Egmont Key Light

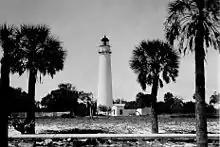
The Egmont Key Lighthouse before its lantern was removed in 1944

The current Egmont Key Light dates from 1858. It is the oldest structure in the Tampa Bay area still used for its original purpose.